TMEM249

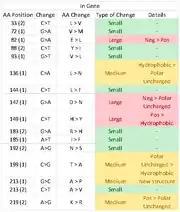
Single nucleotide polymorphisms of TMEM249 as collected by the SNP database on NCBI.

There exist a number of SNPs for TMEM249 in humans. The mutations are scattered for the most part, with the largest changes in amino acids occurring in the domain of unknown function.